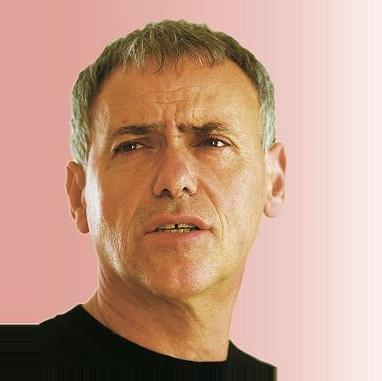
Age: 55